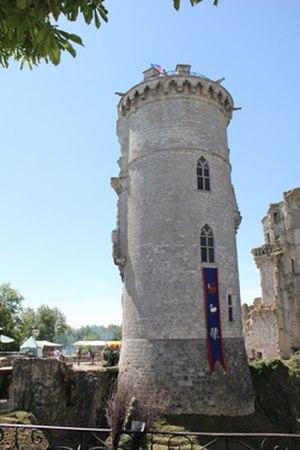
chateau de mMehun
Mehun-sur-Yèvre [møœ̃] est une commune française du département du Cher et de la région Centre-Val de Loire.